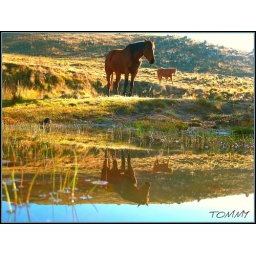
Our horses down by the yass river